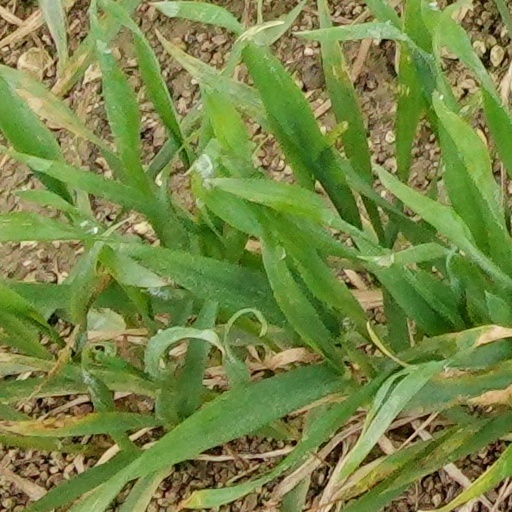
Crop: wheat